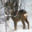
Label: deer